Christopher Bushell

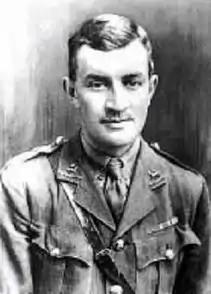

Lieutenant Colonel Christopher Bushell VC DSO (31 October 1888 – 8 August 1918) was a British Army officer and an English recipient of the Victoria Cross (VC), the highest and most prestigious award for gallantry in the face of the enemy that can be awarded to British and Commonwealth forces.